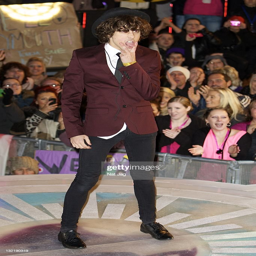
person leaves the house after becoming the ninth person to be evicted .